Knight Without Armour

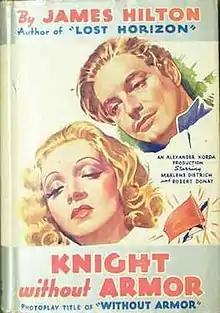
U.S. film poster as reproduced on bookcover

Knight Without Armour (styled as Knight Without Armor in some releases) is a 1937 British historical drama film starring Marlene Dietrich and Robert Donat. It was directed by Jacques Feyder and produced by Alexander Korda from a screenplay by Lajos Bíró adapted by Frances Marion from the 1933 novel by James Hilton. The novel was published in the United States as "Without Armour". The music score was by Miklós Rózsa, his first for a motion picture, using additional music by Tchaikovsky.